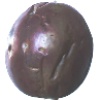
Label: passion_fruit